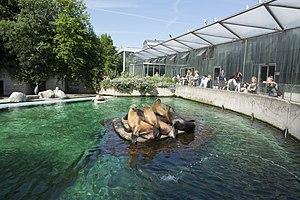
Amsterdam est la capitale des Pays-Bas, bien que le gouvernement ainsi que la plupart des institutions nationales siègent à La Haye. Sur la base des chiffres de l'année 2017, la commune d'Amsterdam compte plus de 850 000 habitants, appelés Amstellodamois, ce qui en fait la commune néerlandaise la plus peuplée. Elle est située au cœur de la région d'Amsterdam, regroupant environ 1 350 000 habitants. L'aire urbaine, qui rassemble plus de 2 400 000 résidents fait elle-même partie d'une conurbation appelée Randstad qui compte 7 100 000 habitants. La ville est la plus grande de Hollande-Septentrionale, mais n'est cependant pas le chef-lieu de la province, ce dernier étant Haarlem, situé à 19 kilomètres à l'ouest d'Amsterdam.